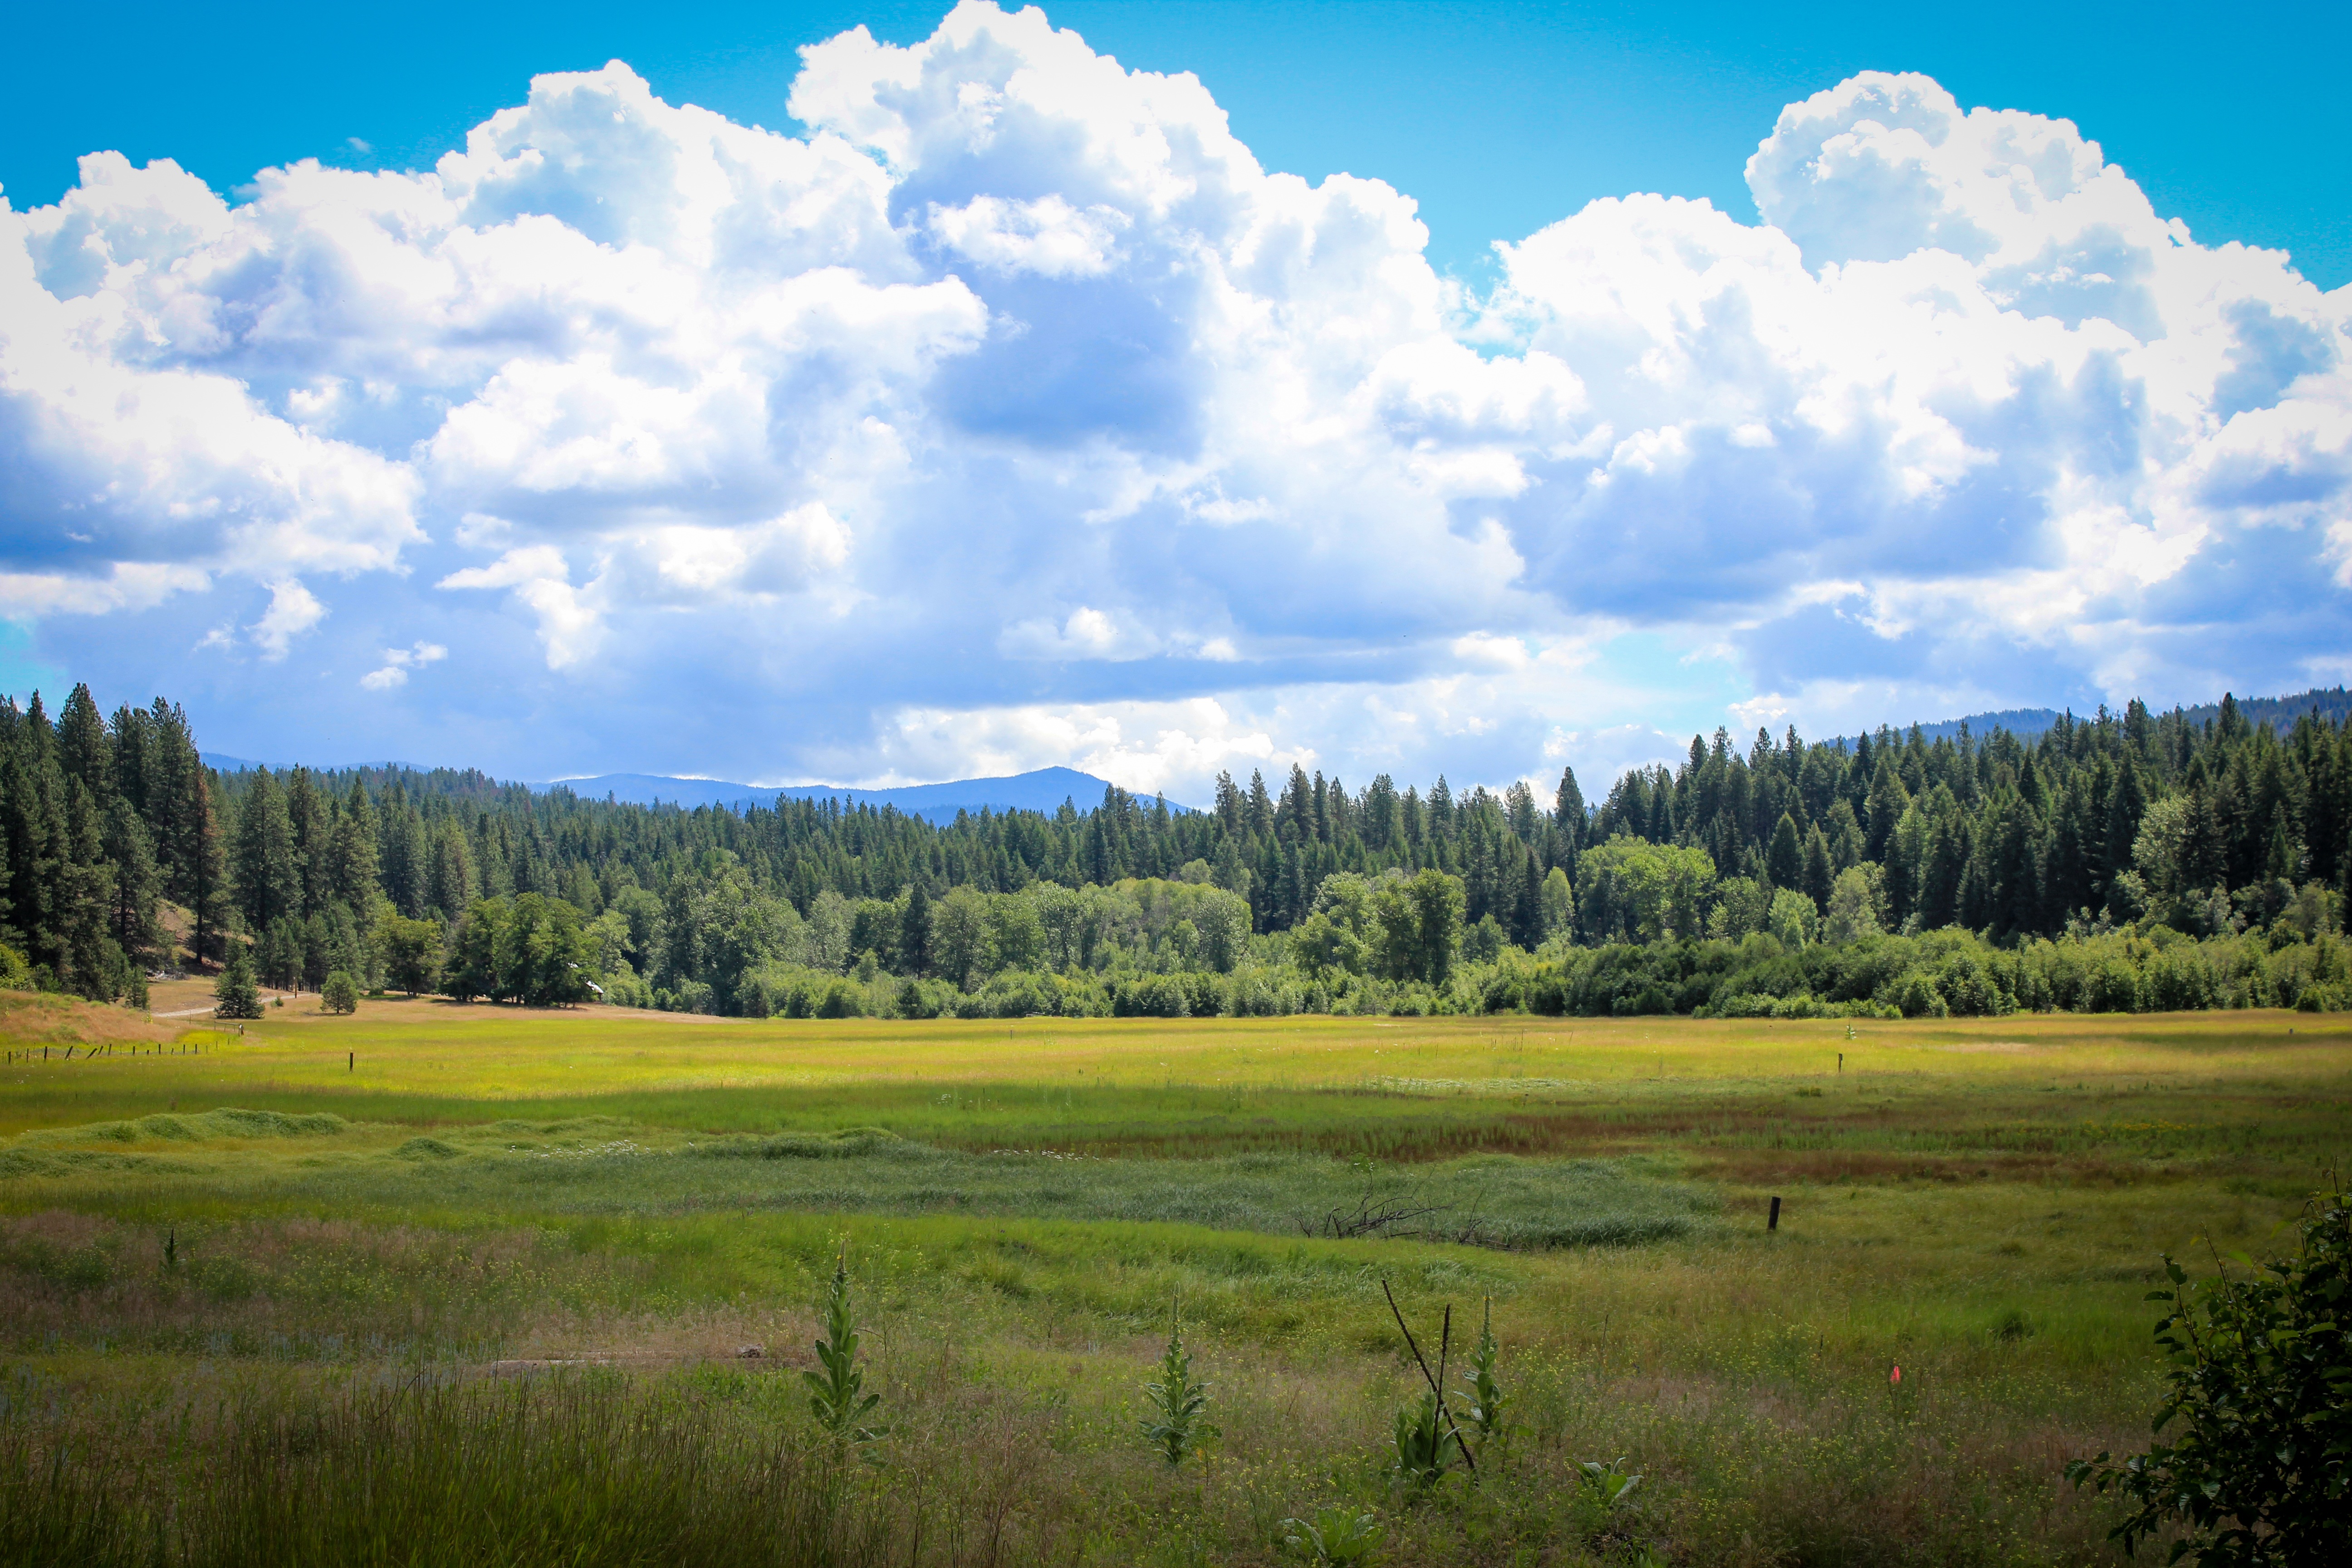
landscape, tree, water, nature, forest, grass, horizon, marsh, wilderness, mountain, cloud, sky, field, meadow, prairie, hill, lake, view, valley, mountain range, panorama, vacation, travel, rural, tranquil, scenic, pasture, natural, park, scenery, blue, tourism, plain, washington, golf course, outdoors, sunny, clouds, grassland, wetland, plateau, scene, us, habitat, ecosystem, steppe, rural area, pine trees, little pend oreille wildlife refuge, wildlife refuge, natural environment, geographical feature, mountainous landforms, sport venue